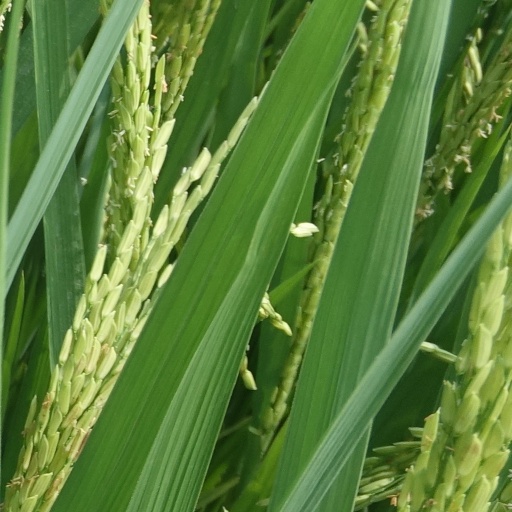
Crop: rice